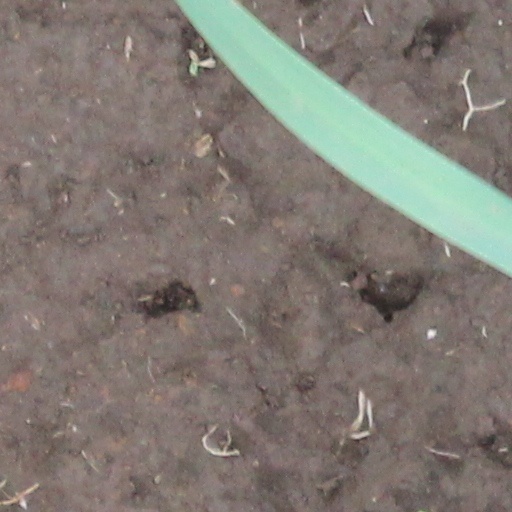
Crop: wheat